Anle District

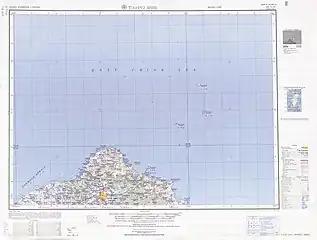
Map including Ying-ko-shih Ch'i (Ōkaseki-kei) (1950)

Anle District includes 25 urban villages: Siwei/Sihwei, Qixian/Cisian, Jiaren, Yongkang, Gancheng, Xinxi/Sinsi, Xichuan/Sichuan, Dingguo, Dingbang, Leyi, Anhe, Ciren/Cihren, Xinlun/Sinlun, Neiliao, Zhonglun/Jhonglun, Wulun, Wailiao, Xingliao/Singliao, Changle, Wufu, Liuhe/Liouhe, Sanmin, Ying'an/Ying-an, Yingge, Zhuangguan.